306th Strategic Wing

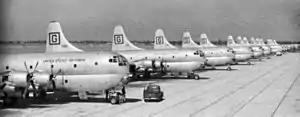
KC-97Es of the 306th Air Refueling Squadron at MacDill AFB

The first Boeing KC-97E Stratofreighter air refueling aircraft assigned to Strategic Air Command was delivered to the wing's 306th Air Refueling Squadron at MacDill AFB on 14 July 1951 and inflight refueling operations started in May 1952, with KC-97s refueling B-47s on operational training missions leading toward combat ready status. B-47Bs from the 306th Bomb Wing began a 90-day rotational training mission to RAF Fairford, Gloucestershire, in June 1953, marking the first overseas deployment of the B-47. Further overseas deployments by the entire wing followed in January 1955, October 1956, and October 1957 to Ben Guerir AB, Morocco. For its role in advancing jet bombardment tactics, the wing was awarded its first Air Force Outstanding Unit Award.